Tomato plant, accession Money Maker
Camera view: horizontal (90 deg, fisheye); turntable rotation: 120 degrees
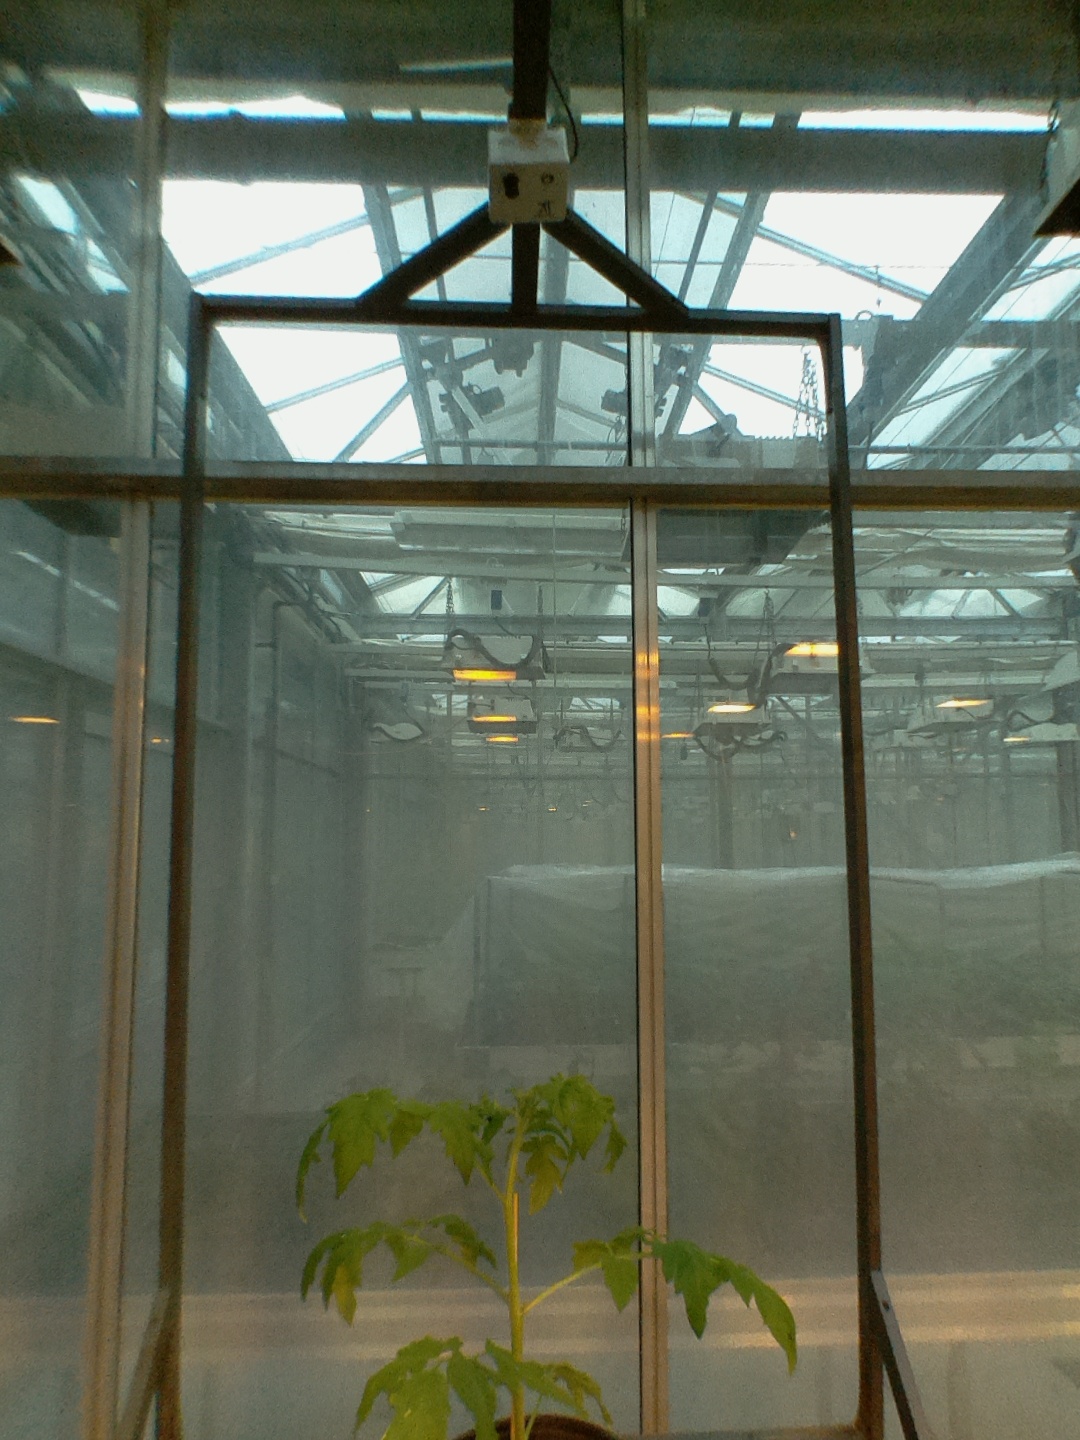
BBCH growth stage 14: 8 of true leaves visible